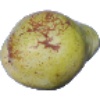
Label: pear_williams